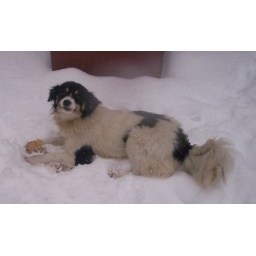
My friend's super cute dog playing in the snow in Cluj-Napoca, winter 2004.